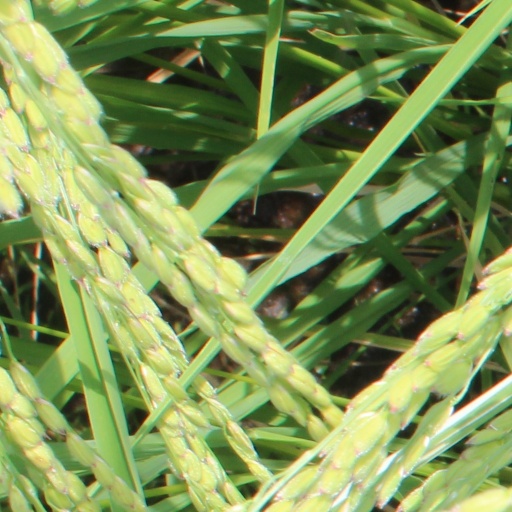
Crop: rice